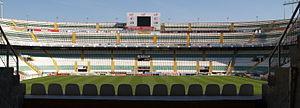
Le stade Martínez Valero est l'enceinte sportive de la ville d'Elche qui accueille l'équipe de football de l'Elche CF.